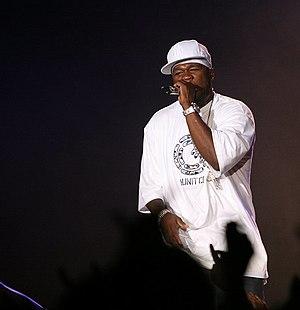
50 Cent, de son vrai nom Curtis James Jackson III, né le 6 juillet 1975 dans le Queens à New York, est un rappeur, producteur de musique, acteur, compositeur et homme d'affaires américain. Jackson se lance dans la vente de drogues à l'âge de dix ans, puis dans une carrière musicale, période durant laquelle il sera blessé par balle en 2000. Après la publication de sa compilation Guess Who's Back? en 2002, Jackson est découvert par Eminem puis signé par Shady Records, Aftermath Entertainment et Interscope Records.